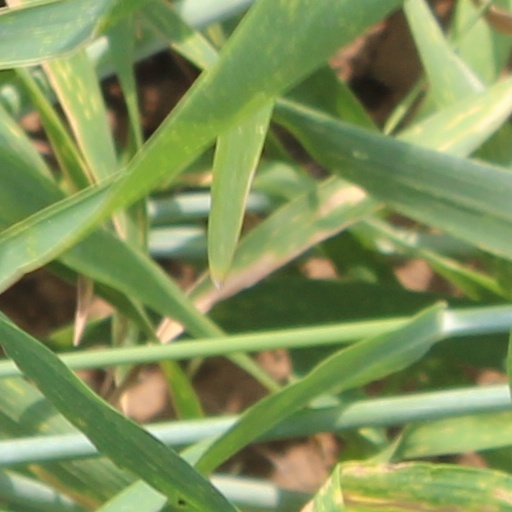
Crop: wheat